Mr. Darwin's Shooter

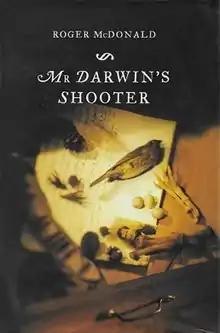
First edition

Mr Darwin's Shooter is a 1998 novel by Roger McDonald. It describes the life of Syms Covington, manservant to Charles Darwin during Darwin's voyage aboard HMS "Beagle".